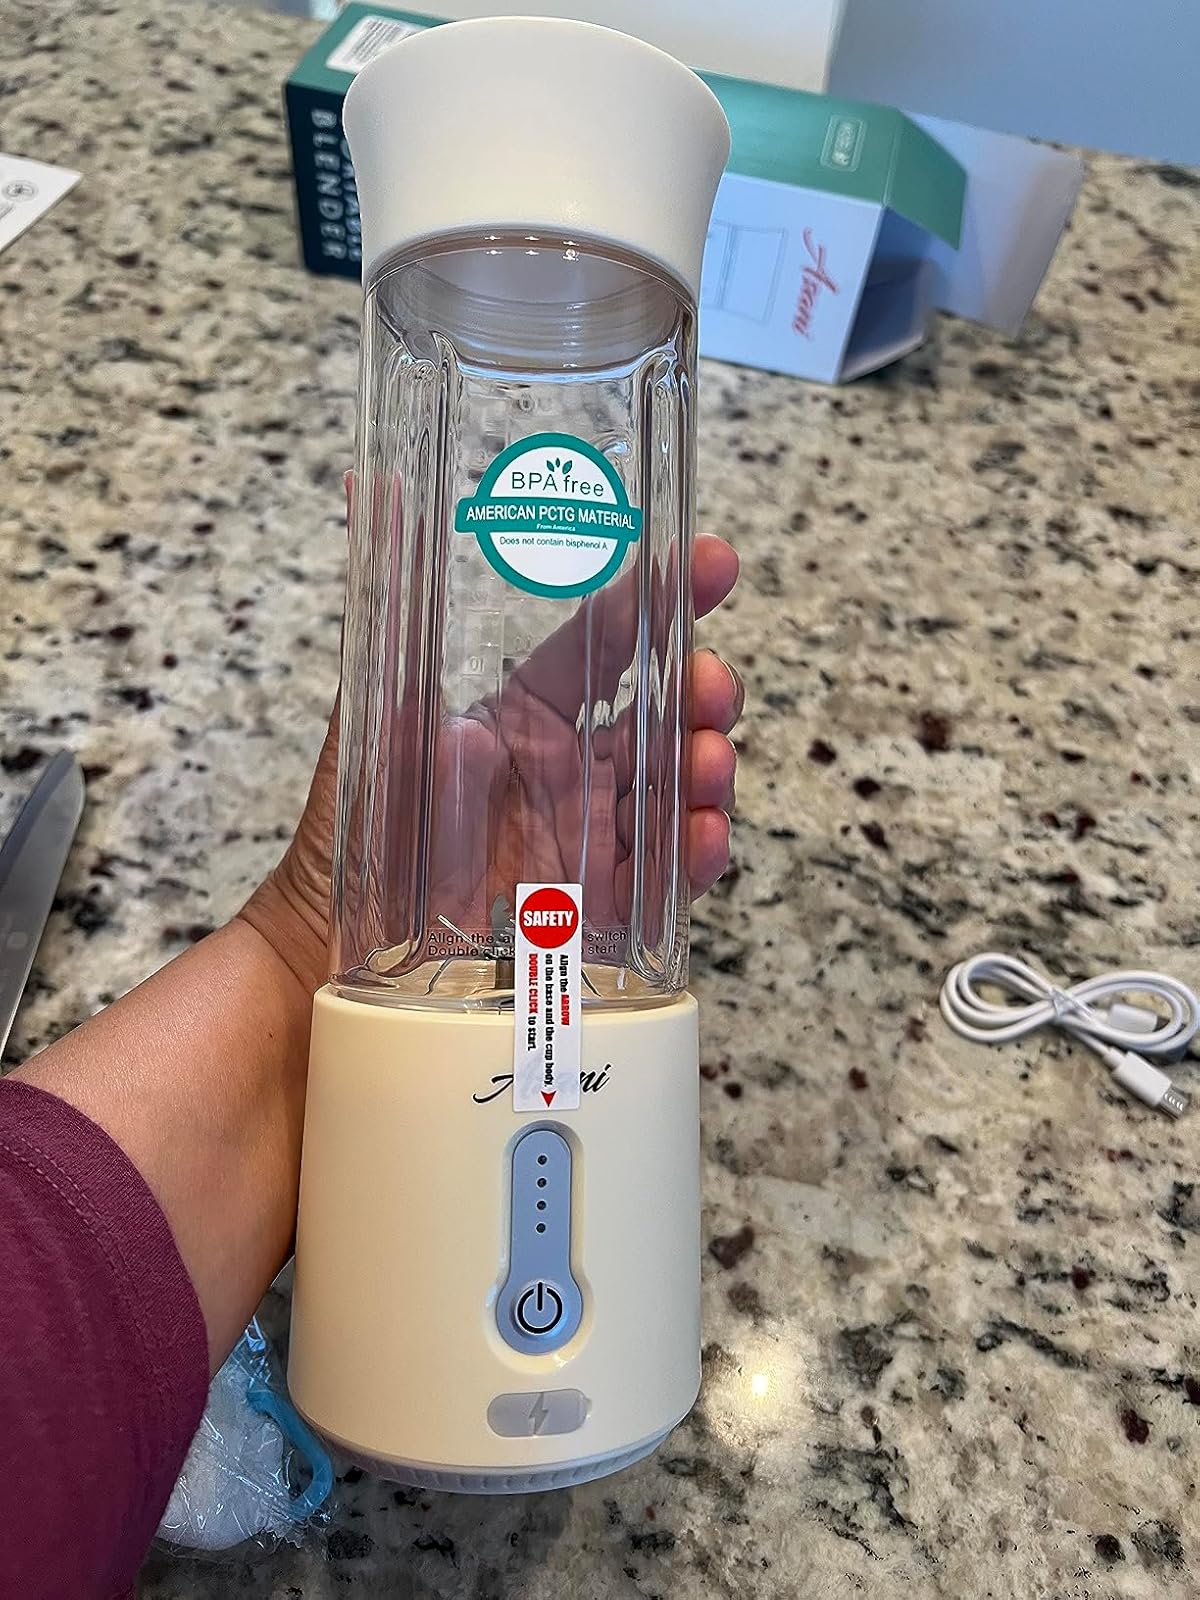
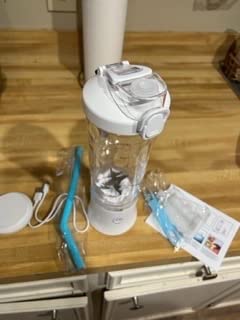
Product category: items_blender
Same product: no